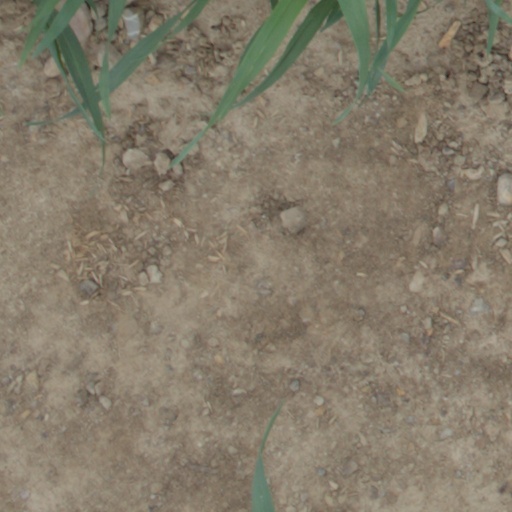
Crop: wheat